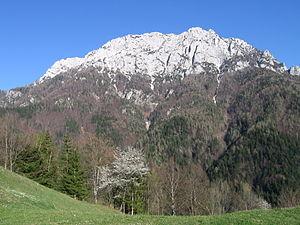
Raduha est un sommet des Alpes culminant à 2 062 mètres d'altitude. C'est le sommet de plus de 2 000 m le plus à l'est des Alpes kamniques, en Slovénie.